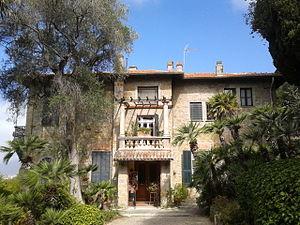
La villa Mariani est située au 5 de la via Fontana Vecchia à Bordighera sur la Riviera ligure en Italie.